Synod of Constantinople (1484)

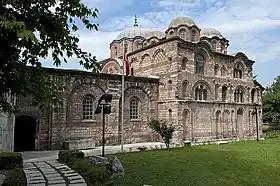
The council took place in the Pammakaristos Church (today Fethiye Museum-Mosque)

After the 1453 fall of Constantinople, the Ottoman government organized the Patriarchate of Constantinople as a department within the Islamic state and supported its Orthodox heritage and anti-Catholic feelings with the political objective of moving the captured Greeks away from Western Europe. The Patriarch of Constantinople at the time, Symeon I, served the interests of the Ottoman Sultan, both during his second reign with his policy towards Trebizond and, during his last reign, by convening a synod to formally ratify the condemnation of the Catholic Church.